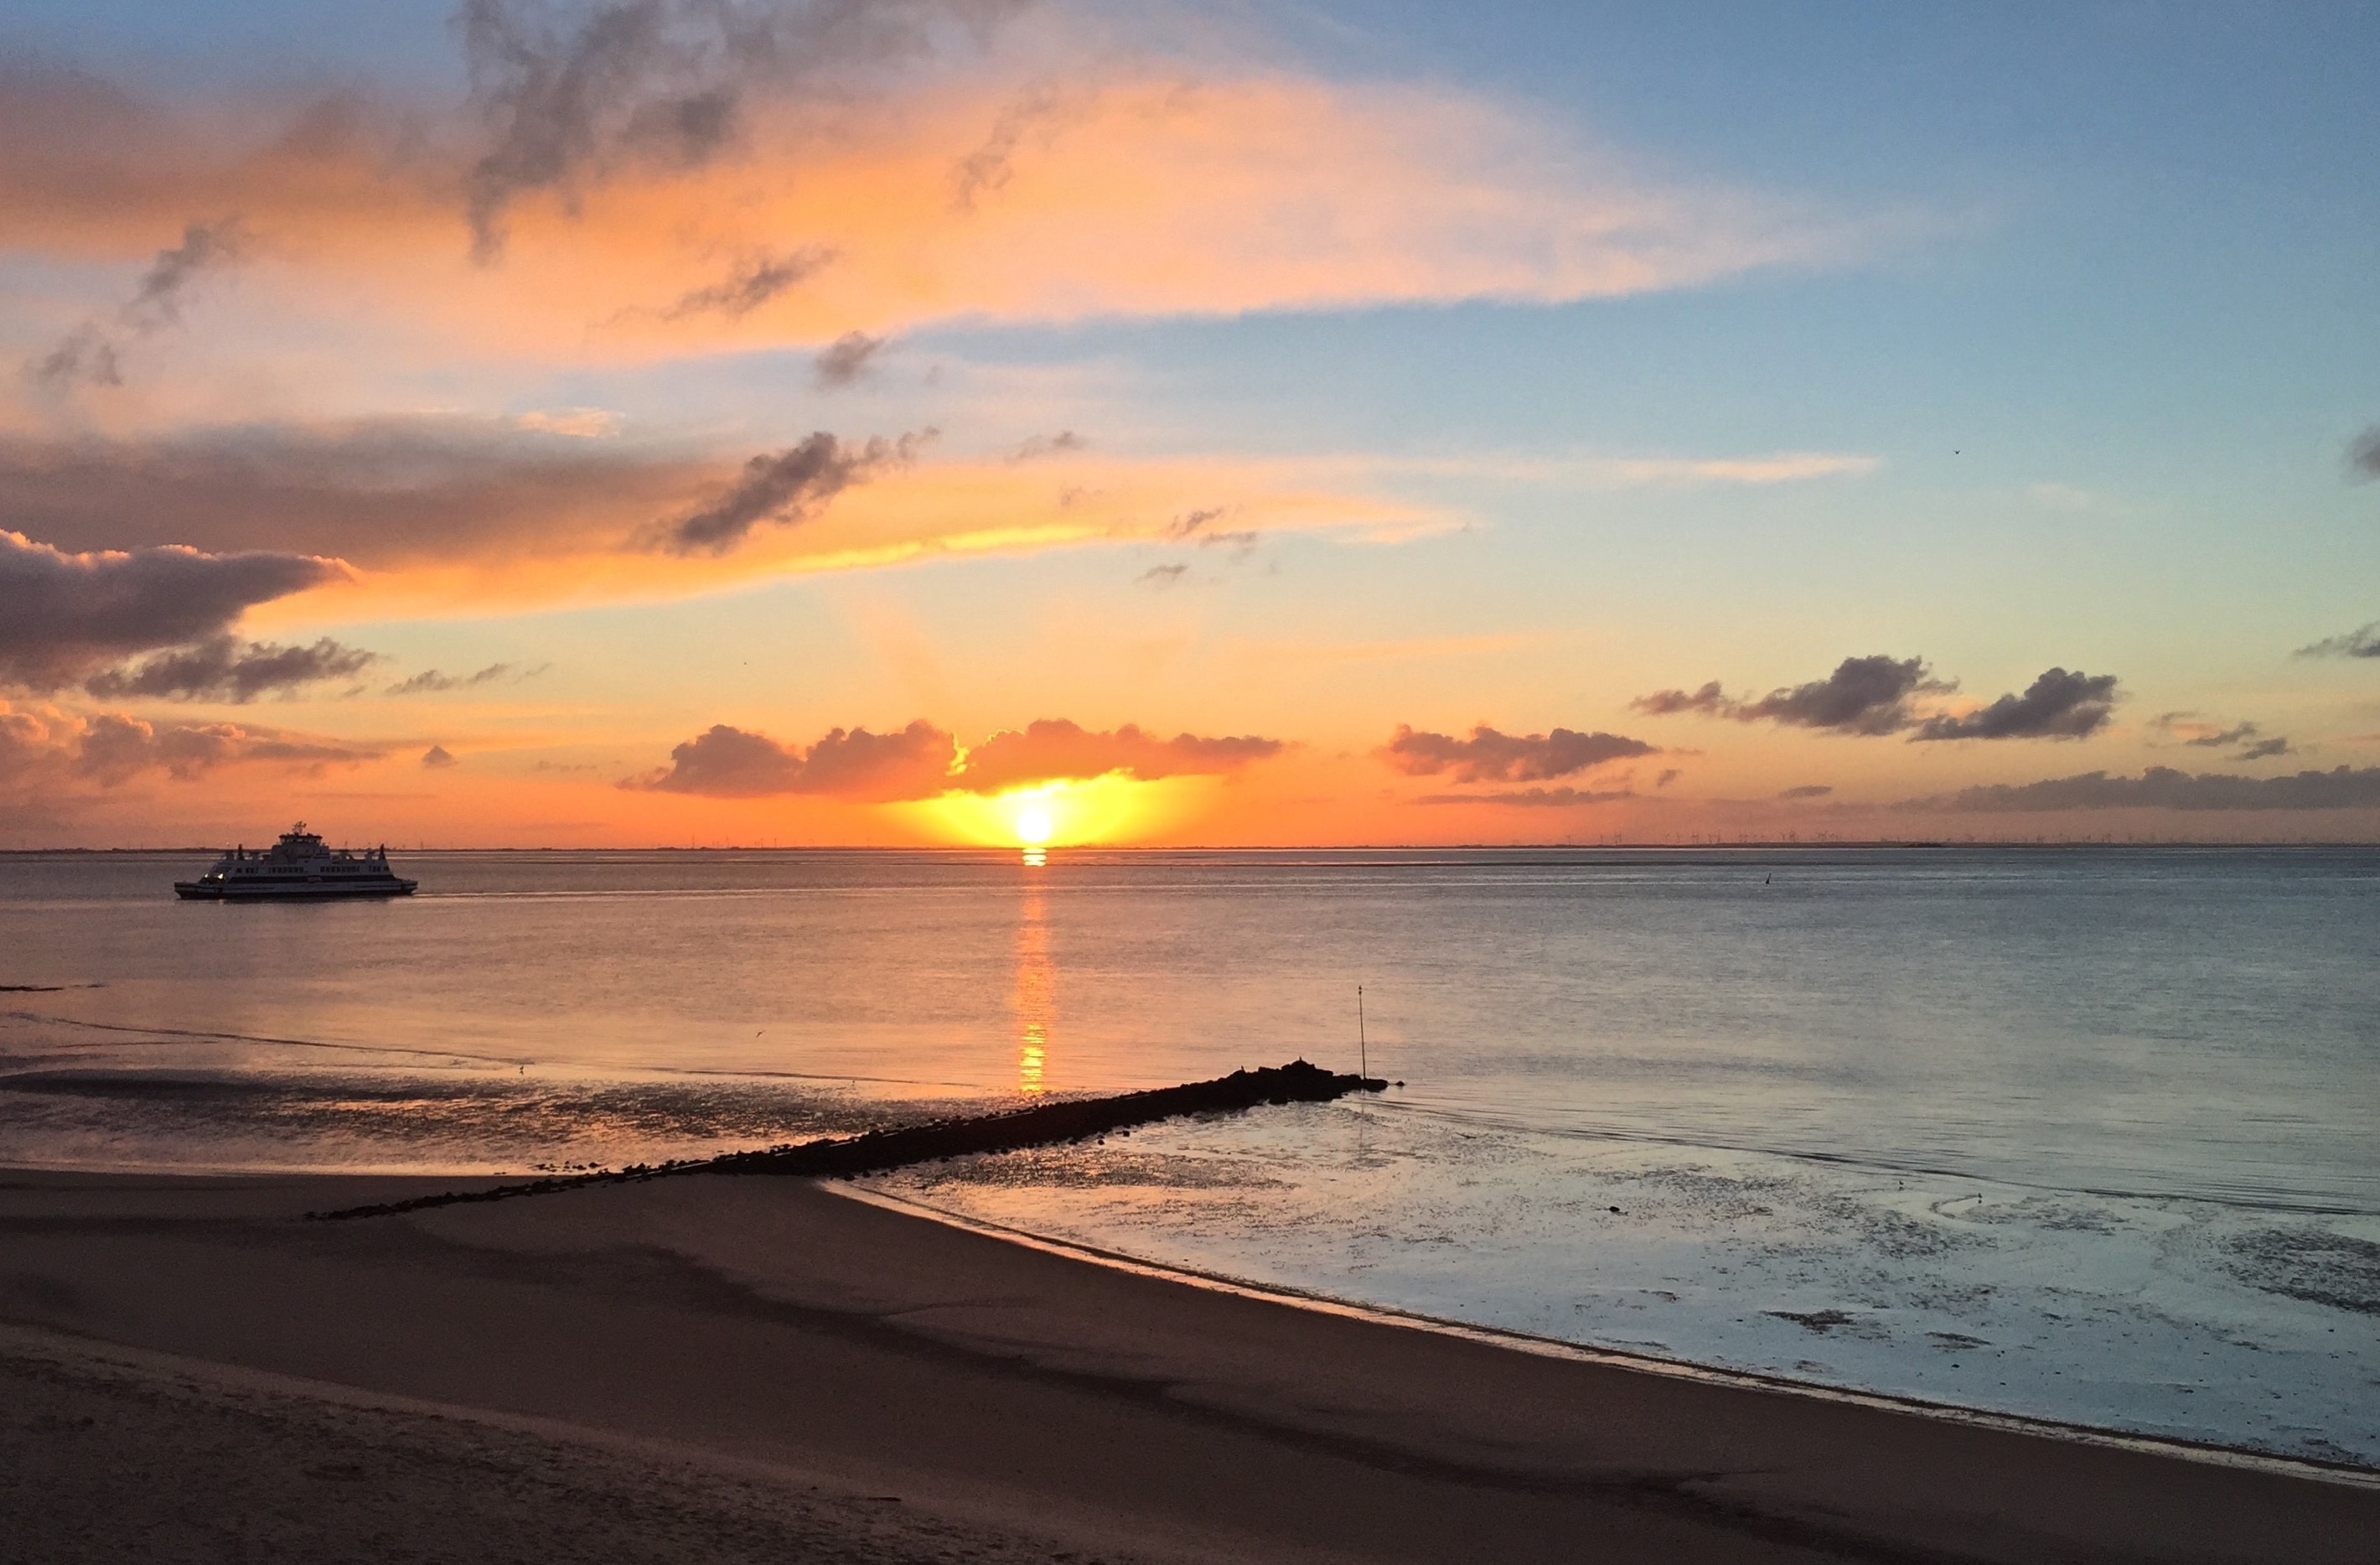
beach, sea, coast, nature, sand, ocean, horizon, cloud, sun, sunrise, sunset, morning, shore, wave, dawn, dusk, evening, bay, romantic, body of water, skies, mirroring, morgenstimmung, morning light, afterglow, morgenrot, sunrise on the sea, wind wave